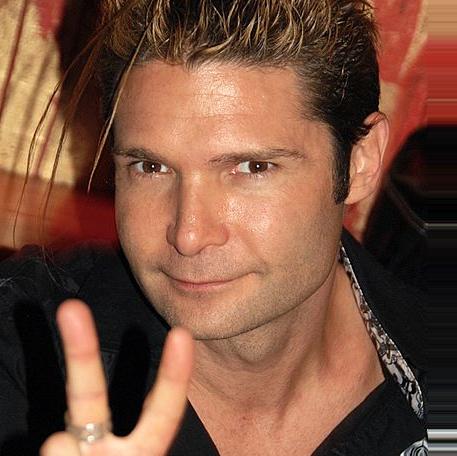
Age: 38